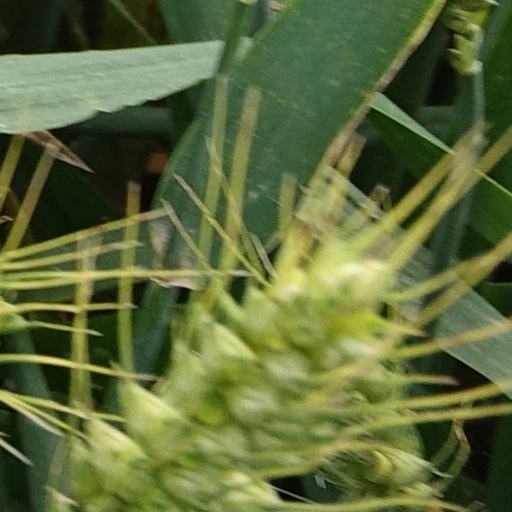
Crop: wheat